Robert de Boron

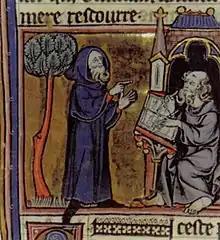
Robert de Boron

Robert de Boron is considered the author of two surviving poems in octosyllabic verse, the Grail story "Joseph d’Arimathie, ou le Roman de l’estoire dou Graal" and "Merlin"; the latter survives only in fragments and in a later version rendered in prose (possibly too by Robert himself). Both were translated into Middle English by Henry Lovelich in the mid-15th century. The two are thought to have formed either a trilogy – with a verse "Perceval" forming the third part – or a tetralogy – with "Perceval" and the short "Mort Artu" ("Death of Arthur"). Collectively it is variably known as "The Grand History of the Grail" ("La Grant Estoire dou Graal"), the "Romance of the Grail" ("Roman du Graal"), the "Book of the Grail" ("Livre du Graal"), and "The Little/Lesser Grail Cycle" ("Le Petit Cycle du Graal"), or simply as Robert de Boron's cycle, the Robert Cycle, or even just the "Arthurian trilogy" ("trilogie arthurienne"). The , also known as the "Romance of Perceval in Prose" is a retelling of Percival's story similar in style and content to the other works attributed to Robert, and attached to them. It may or may not be a prosification of the lost sections, and contains elements from Chrétien's own unfinished "Perceval" and its Second Continuation. Its separate section known as "Mort Artu" is effectively a continuation, which seems to be in turn a source for later works such as "Perlesvaus". Linda Gowans, however, proposed that Robert wrote only the "Joseph" in prose, which she also sees as the original version.